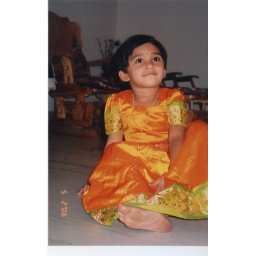
standing on a bridge over River Seine